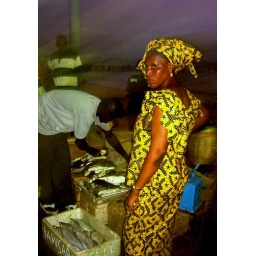
Wife in fish market M'bour (Senegal